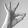
ASL letter: F